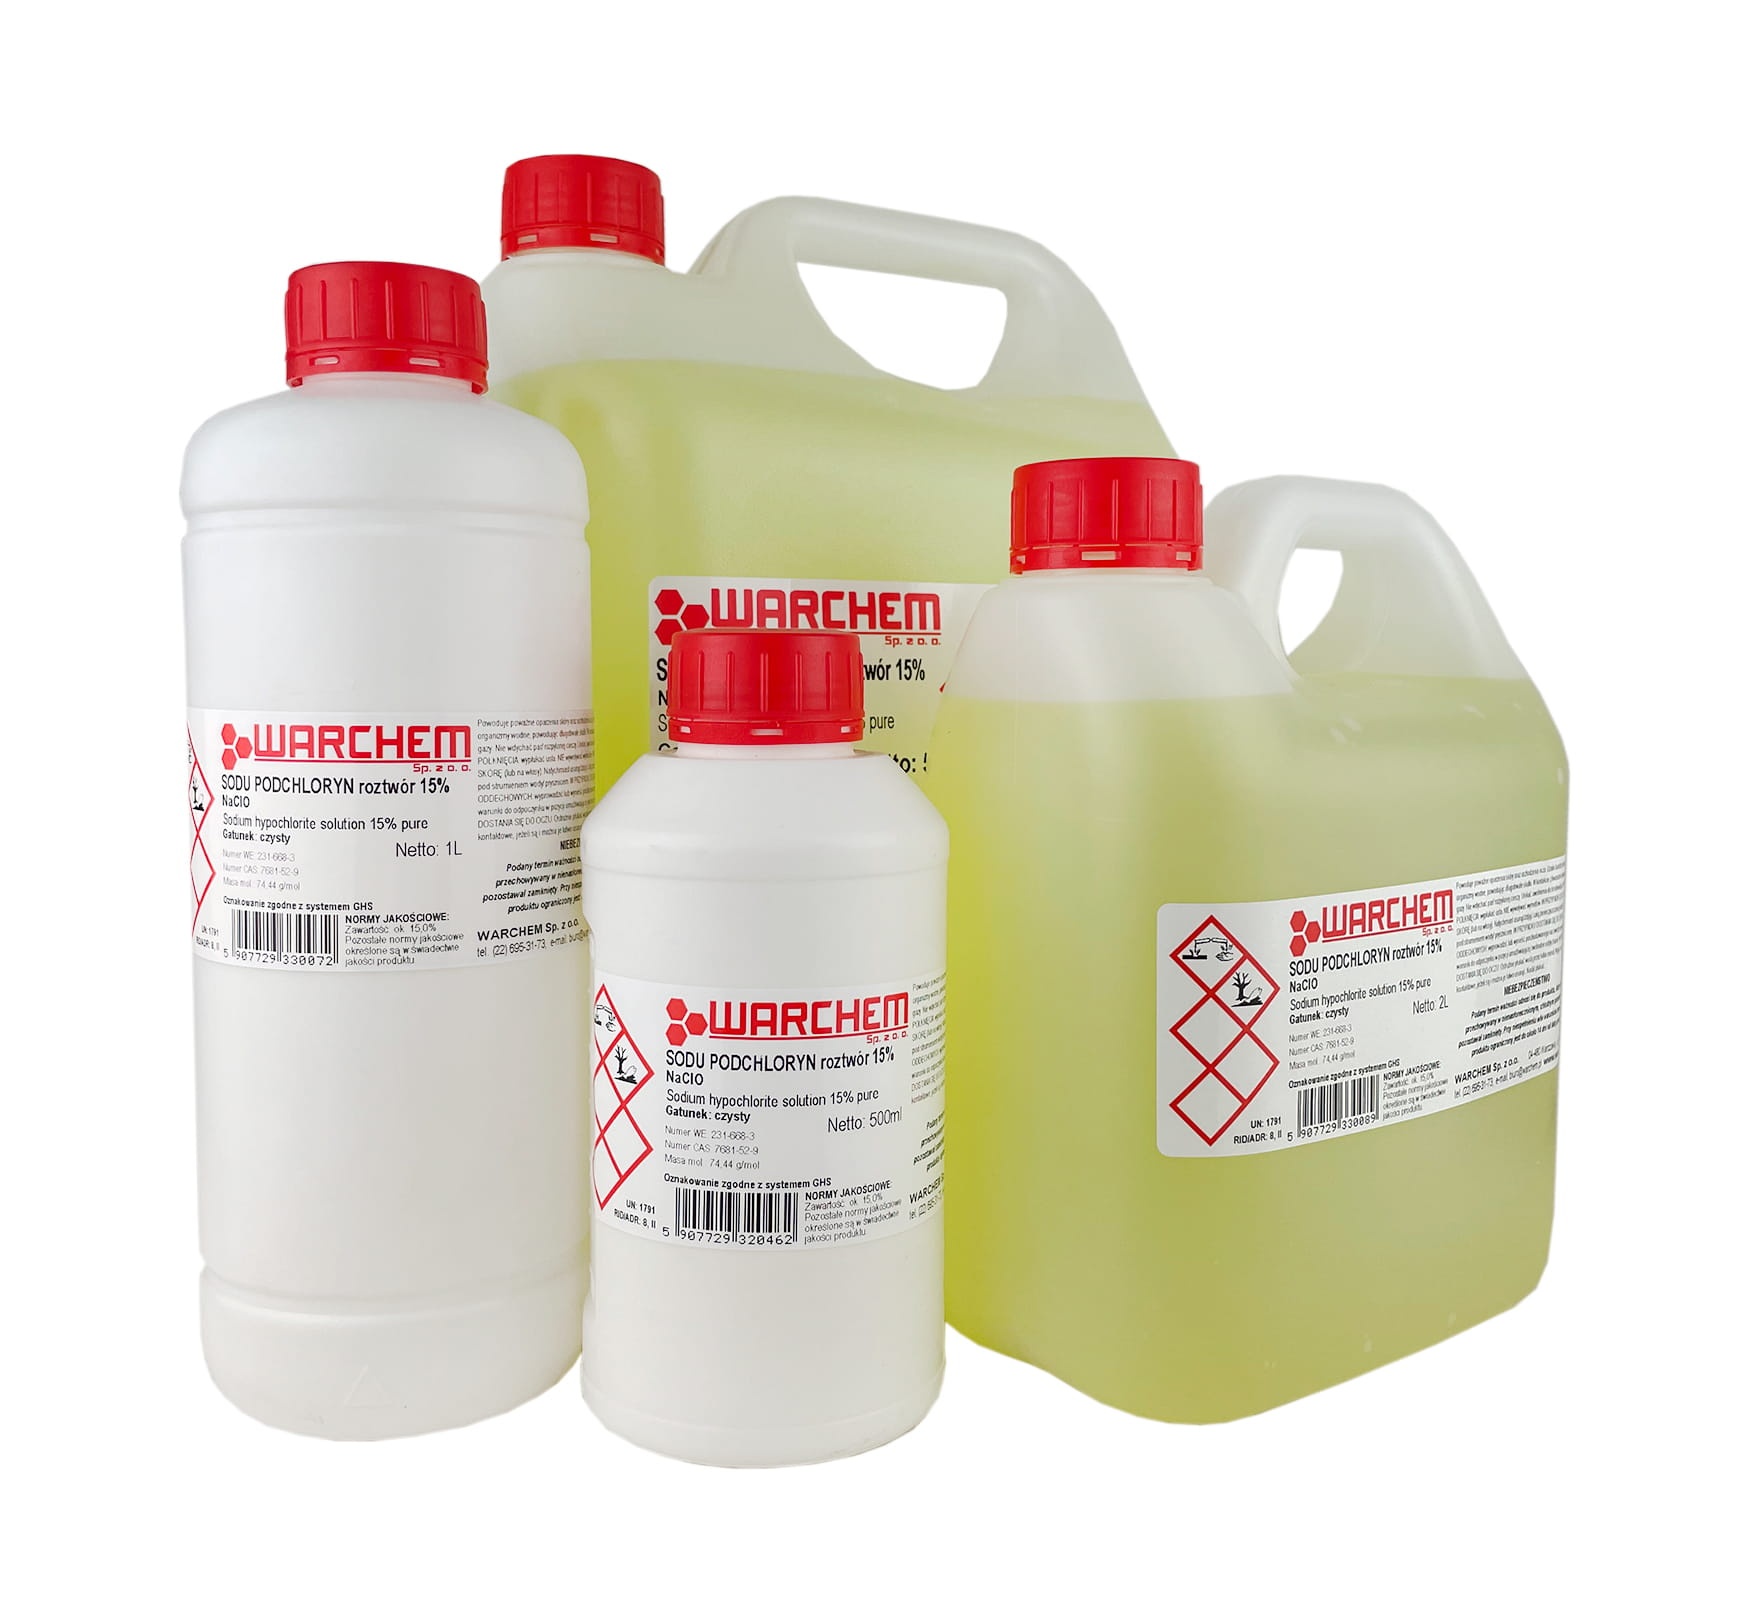
NATRIUMHYPOCHLORIT-Lösung 15 % – rein 500 ml WARCHEM
WARCHEM-Produkte werden auf Bestellung gefertigt und die Lieferzeit für eine solche Bestellung beträgt 10-14 Werktage. Reagenzname: NATRIUMHYPOCHLORIT-Lösung 15 % Reagenzname: Natriumhypochloritlösung 15 % Synonyme: Natriumhypochlorit Spezies: rein Zusammenfassende Formel: NaClO: Molmasse [ g/mol]: 74,44 EG-Nummer: 231-668-3 CAS-Nummer: 7681-52-9 Gehalt [%]: 15: Dichte [g/ml]: 1,2: Typ: Salze Aussehen/Form: hellgelbe Flüssigkeit Art der Verpackung: Plastikflasche mit Schraubverschluss Verfallsdatum: mindestens 2 Monate ab Lieferung der Ware Natriumhypochloritlösung 15 % – rein 500 ml Warchem ist ein Produkt mit einem breiten Anwendungsspektrum. Es kann in verschiedenen Bereichen eingesetzt werden, sowohl zu Hause als auch in der Industrie. Zu Hause kann Natriumhypochlorit als wirksames Desinfektionsmittel verwendet werden. Es kann zur Reinigung und Desinfektion von Oberflächen wie Küchenarbeitsplatten, Badezimmern, Toiletten und Böden verwendet werden. Es wirkt effektiv gegen verschiedene Arten von Bakterien, Viren und Pilzen, beseitigt unangenehme Gerüche und sorgt für Sauberkeit und Hygiene. In der Industrie wird Natriumhypochlorit in vielen Branchen eingesetzt. Es kann in der Lebensmittelindustrie zur Desinfektion von Oberflächen, Werkzeugen und Geräten eingesetzt werden und sorgt so für Sicherheit und Hygiene im Lebensmittelproduktionsprozess. Auch in der Medizinbranche kann es zur Desinfektion medizinischer Geräte, chirurgischer Instrumente oder Oberflächen in Krankenhäusern und Kliniken eingesetzt werden. Natriumhypochlorit kann auch in Schwimmbädern und Whirlpools zur Desinfektion von Wasser verwendet werden. Es wirkt wirksam gegen Bakterien, Viren und Algen und sorgt für sauberes und sicheres Wasser zum Baden und zur Erholung. Zusammenfassend lässt sich sagen, dass Warchem Natriumhypochloritlösung 15 % – rein 500 ml ein vielseitiges Produkt ist, das sowohl zu Hause als auch in der Industrie eingesetzt werden kann. Es wirkt effektiv desinfizierend, beseitigt Bakterien, Viren und Pilze und sorgt so für Sauberkeit, Hygiene und Sicherheit.
Brand: WARCHEM
Category: Cameras & Optics > Photography > Darkroom > Photographic Chemicals > Bleaches